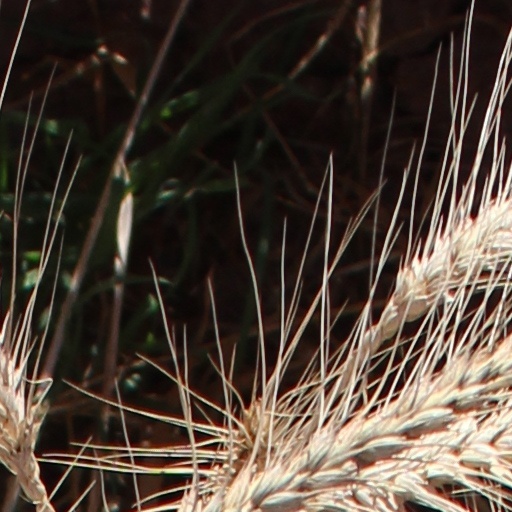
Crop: wheat